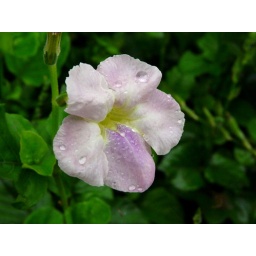
This flower opens almost white and then darkens in shade over the next days.